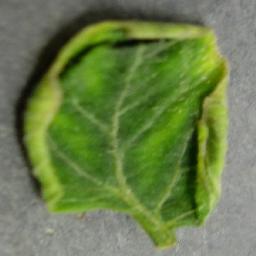
Label: Tomato___Tomato_Yellow_Leaf_Curl_Virus